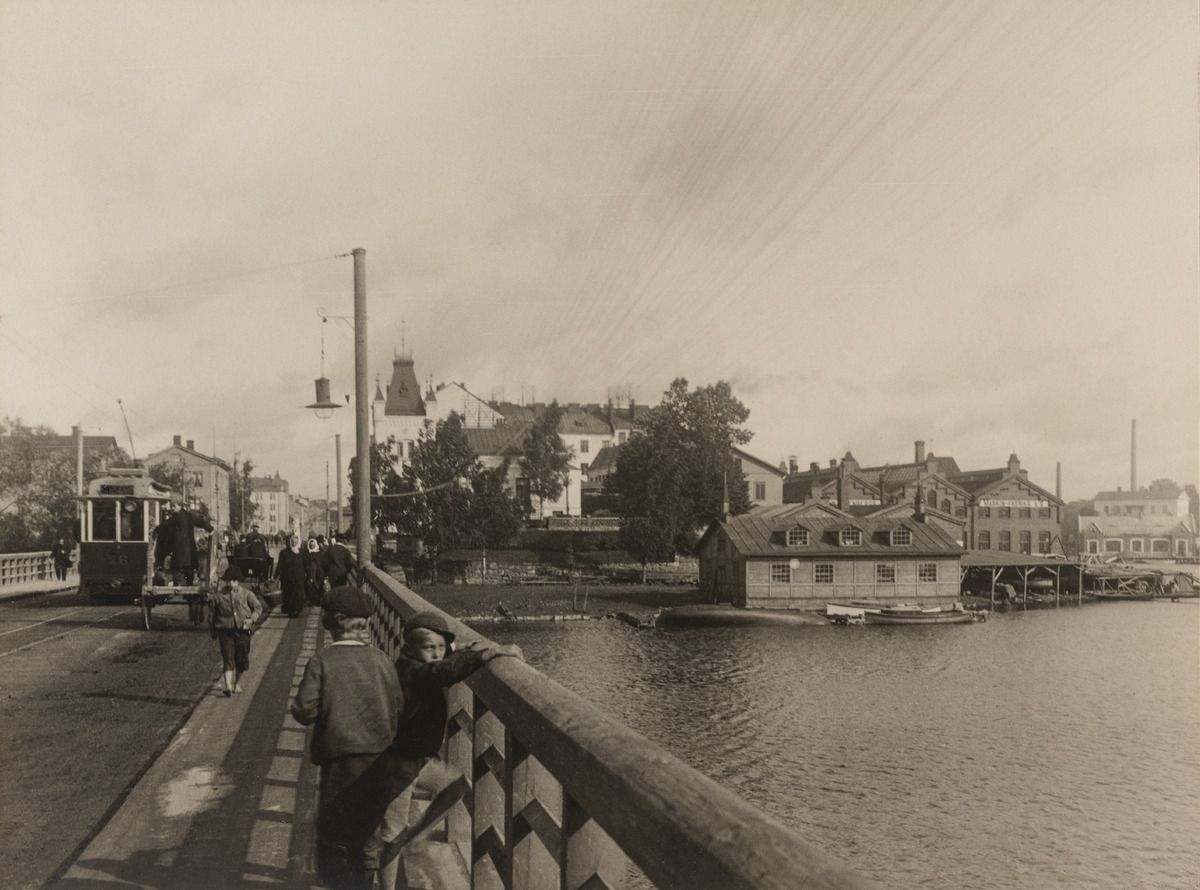
Pitkäsilta ja Pitkänsillanranta 1 (= John Stenbergin ranta 2 ), oikealla John Stenbergin huvila, John Stenbergin konepaja eli John Stenbergs Maskinfabriks Aktiebolag
sisällön kuvaus: Pitkäsilta ja Pitkänsillanranta 1 (= John Stenbergin ranta 2 ), oikealla John Stenbergin huvila, John Stenbergin konepaja eli John Stenbergs Maskinfabriks Aktiebolag. mustavalkoinen
Kuvaaja: Wasastjerna, Nils Jakob, valokuvaaja
Ajankohta: kuvausaika 1910 n.
Paikka: Suomi, Uusimaa, Helsinki, Siltasaari Helsinki, John Stenbergin ranta 2
Aiheet: sillat, liikenne, raitiovaunut, jalankulkijat, lapset, pojat, katuvalaistus, teollisuusrakennukset, rannat